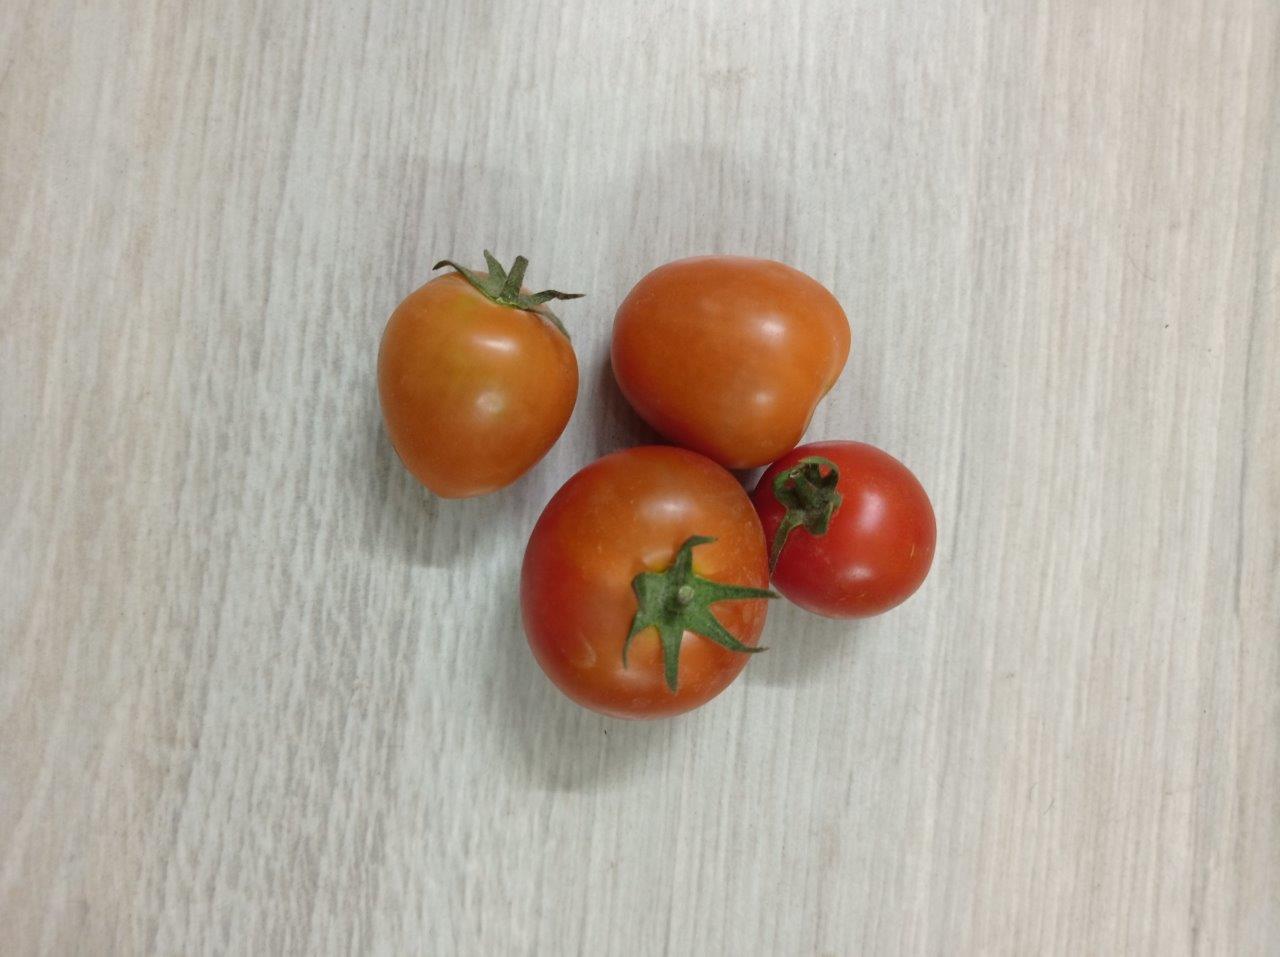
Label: Fresh